Alex Blackwell

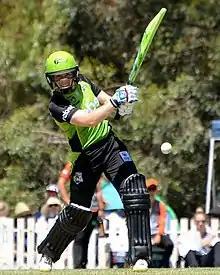
Blackwell batting for Sydney Thunder, 2018

Alexandra Joy Blackwell (born 31 August 1983) is a former professional cricketer and Australian women's cricket captain who played for New South Wales and Australia as a specialist batter. After making her international debut in 2002-2003, she went on to play more matches for Australia than any other female cricketer in history. A highlight of Blackwell's career was captaining the 2010 Women's team to World Twenty20 victory.